Hierodoris frigida

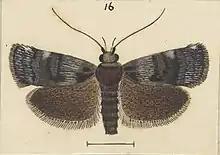
"Hierodoris frigida" by G. Hudson

Although similar to "H. iophanes" this species can be distinguished as "H. frigida" has white bands on its forewings and the metallic coloured areas differ in placement. Segment 2 on the labial palp is entirely yellow and ensures that this species can be distinguished from the similar appearing species "H. polita" and "H. torrida".